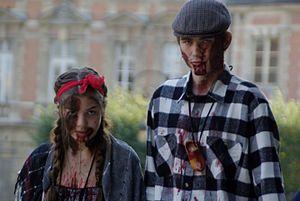
Zombies dans la Place des Vosges, Les Marais, Paris